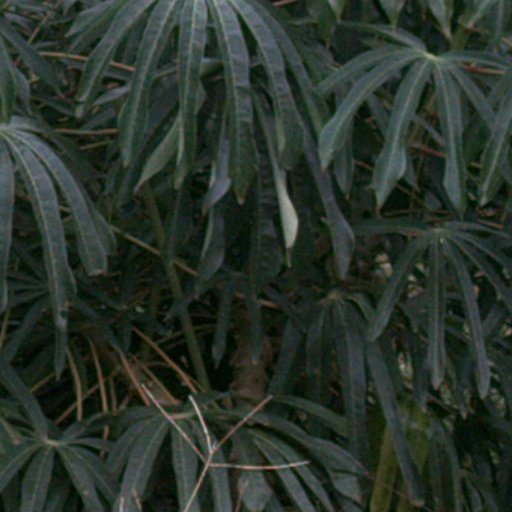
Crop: cassava